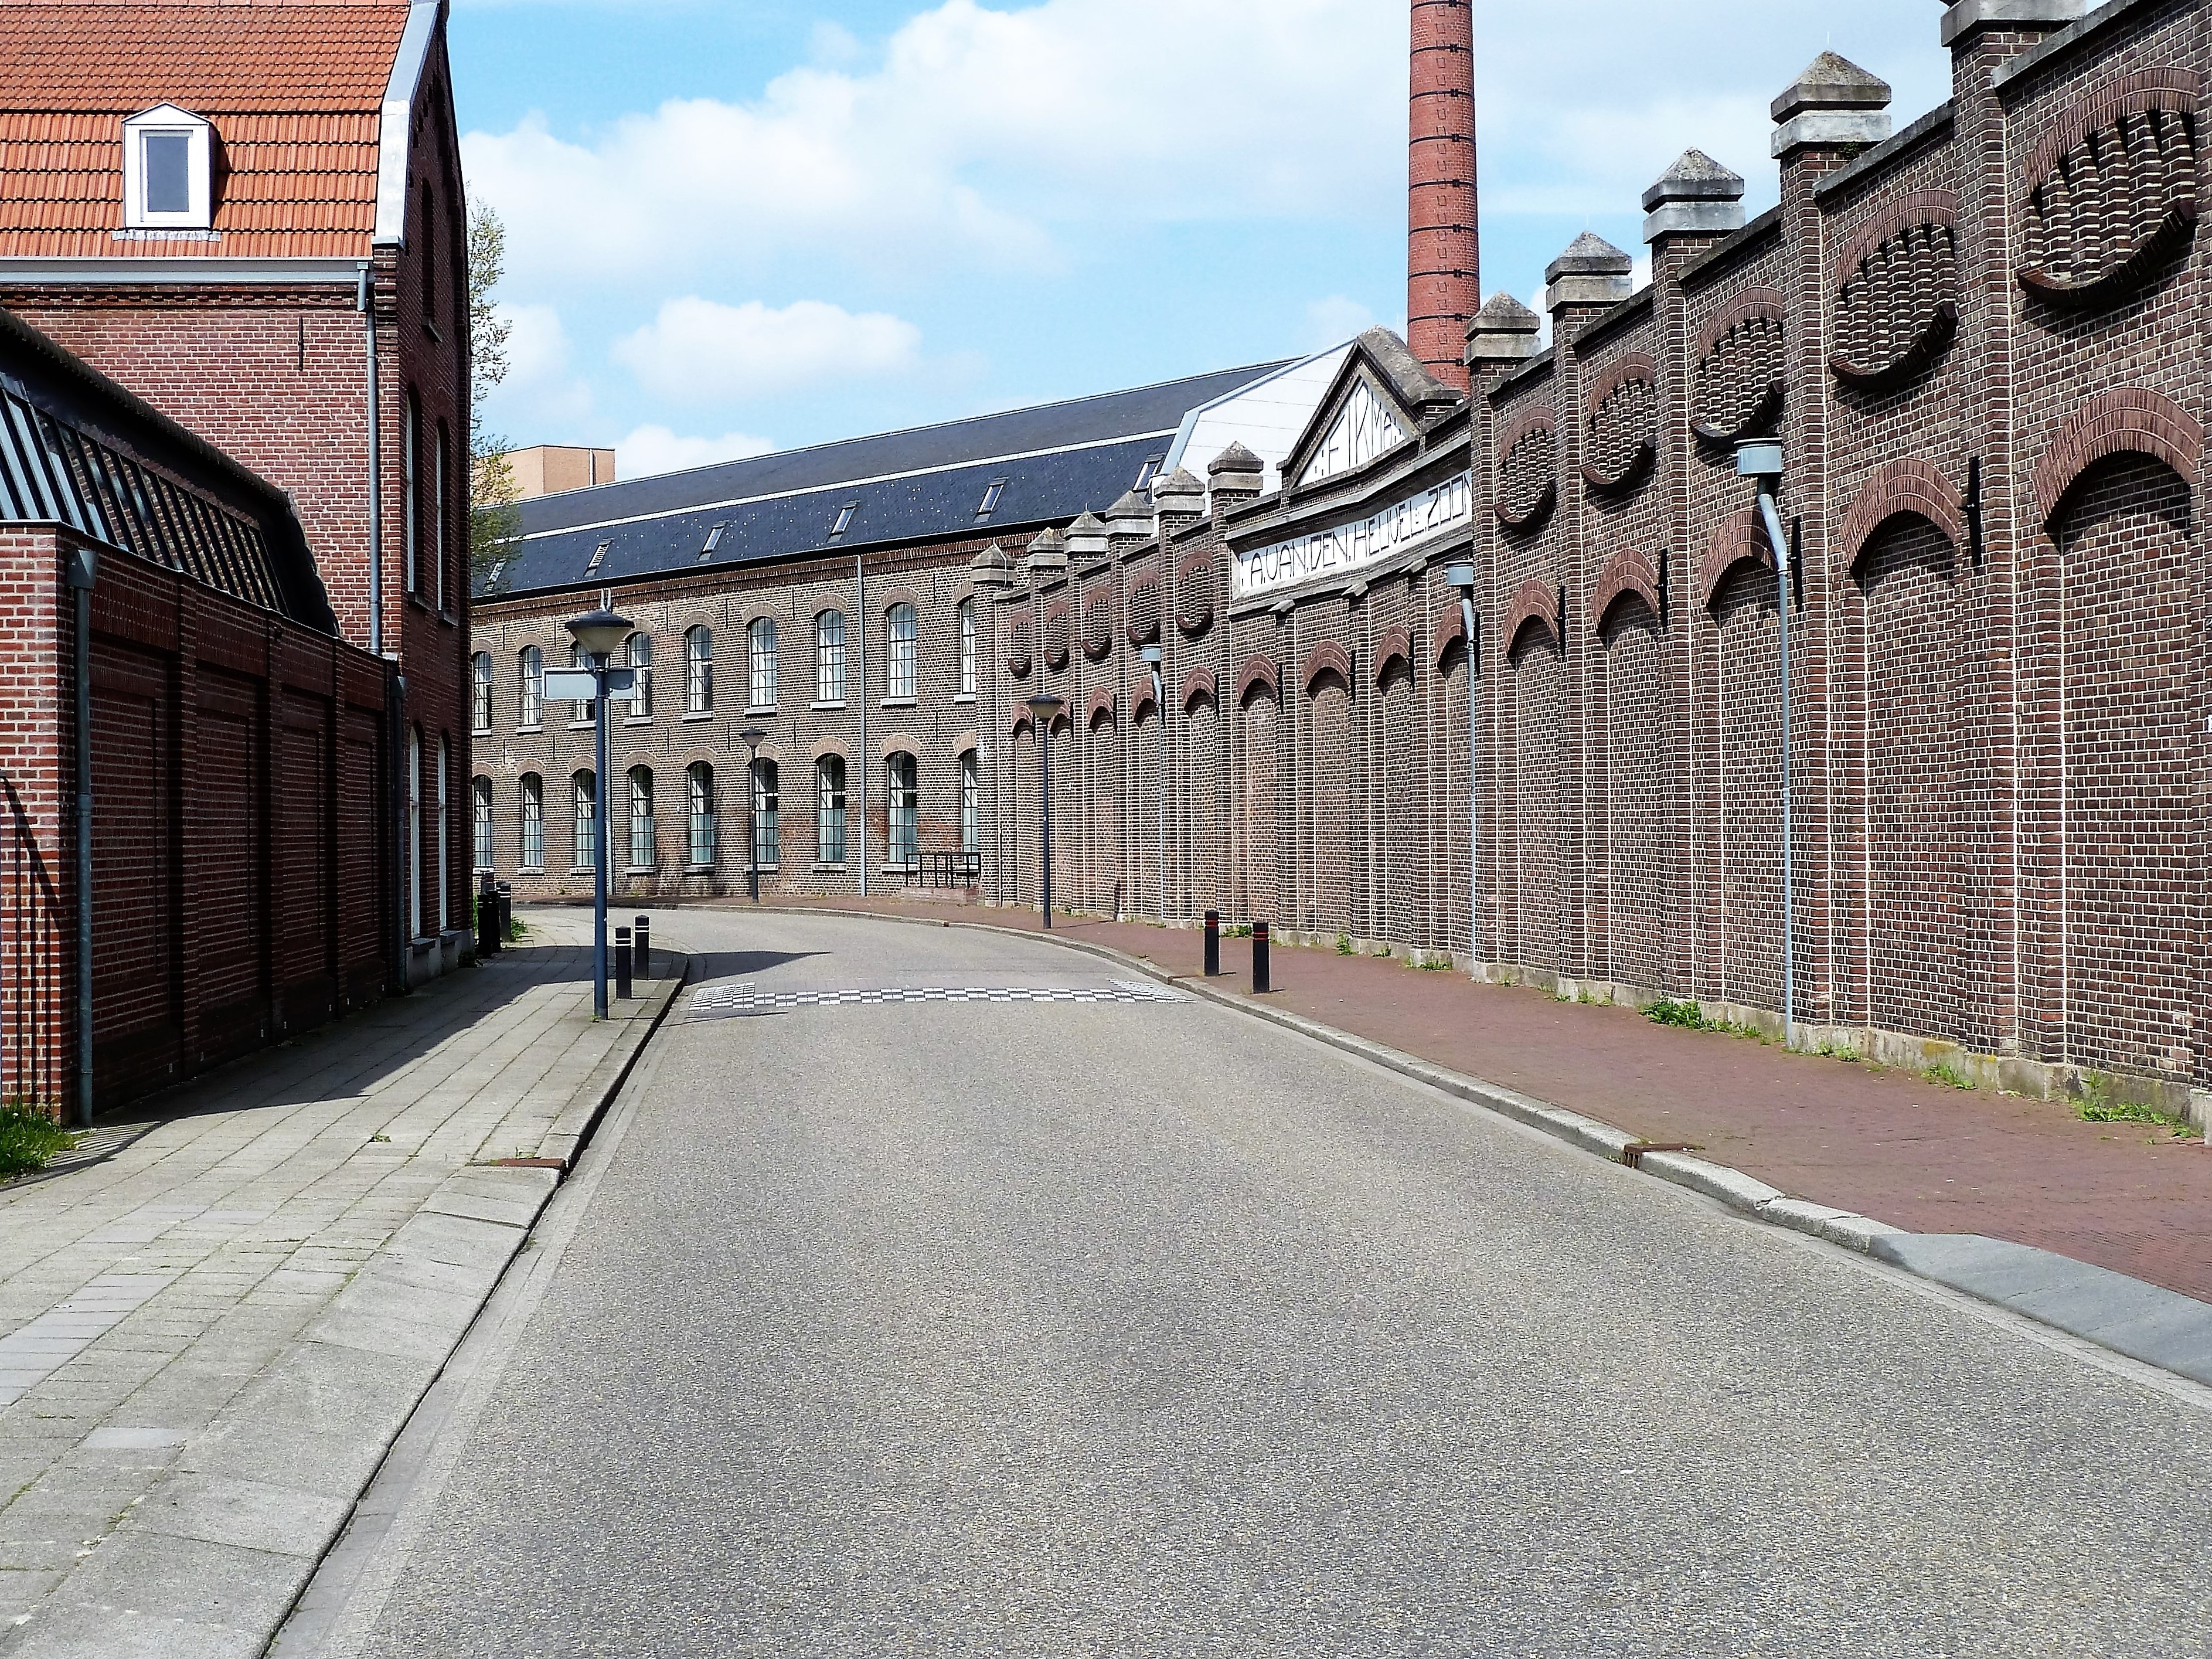
architecture, structure, walkway, facade, factory, brick, lane, stones, estate, labor